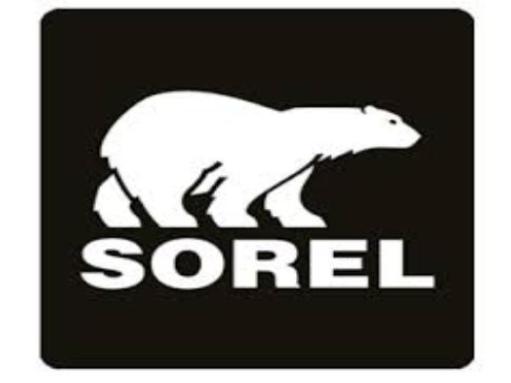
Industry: Clothes